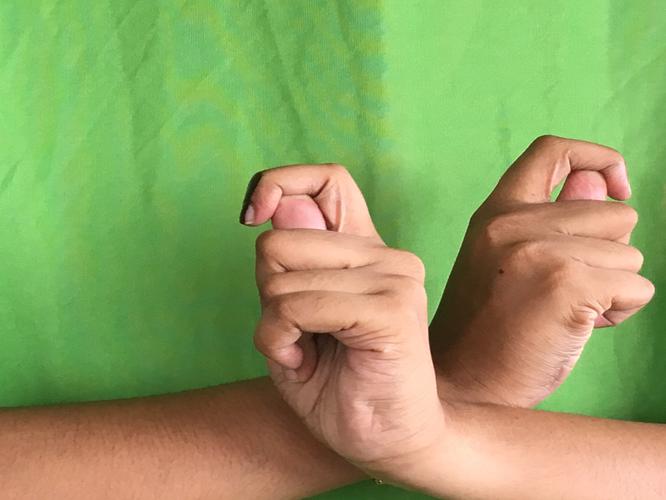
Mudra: Berunda
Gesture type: double_hand